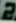
Number: 2